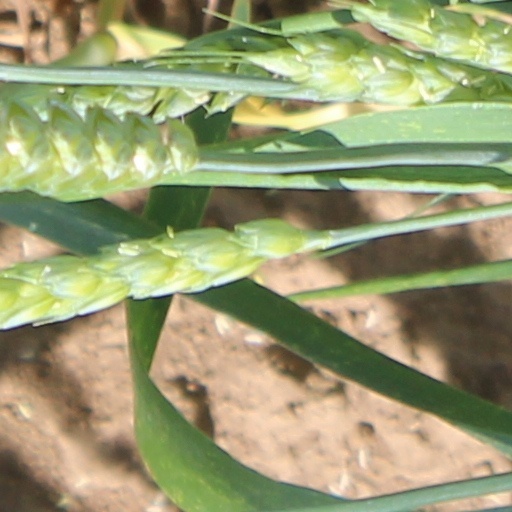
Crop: wheat